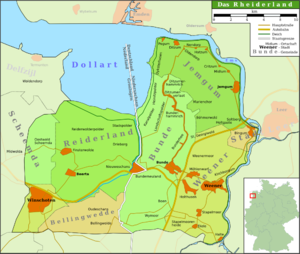
Bunde / Historie
Beliggenheden af Bunde i Rheiderland
Bunde er en kommune i Ostfriesland i Landkreis Leer i den tyske delstat Niedersachsen, med 7.509 indbyggere. Den ligger i det historiske landskab Rheiderland, med grænsen til Holland mod vest, omkring 20 km syd for Emden, og 50 km øst for byen Groningen. Mod nordvest ligger kommunen ud til Dollart, en bugt af Nordsøen.